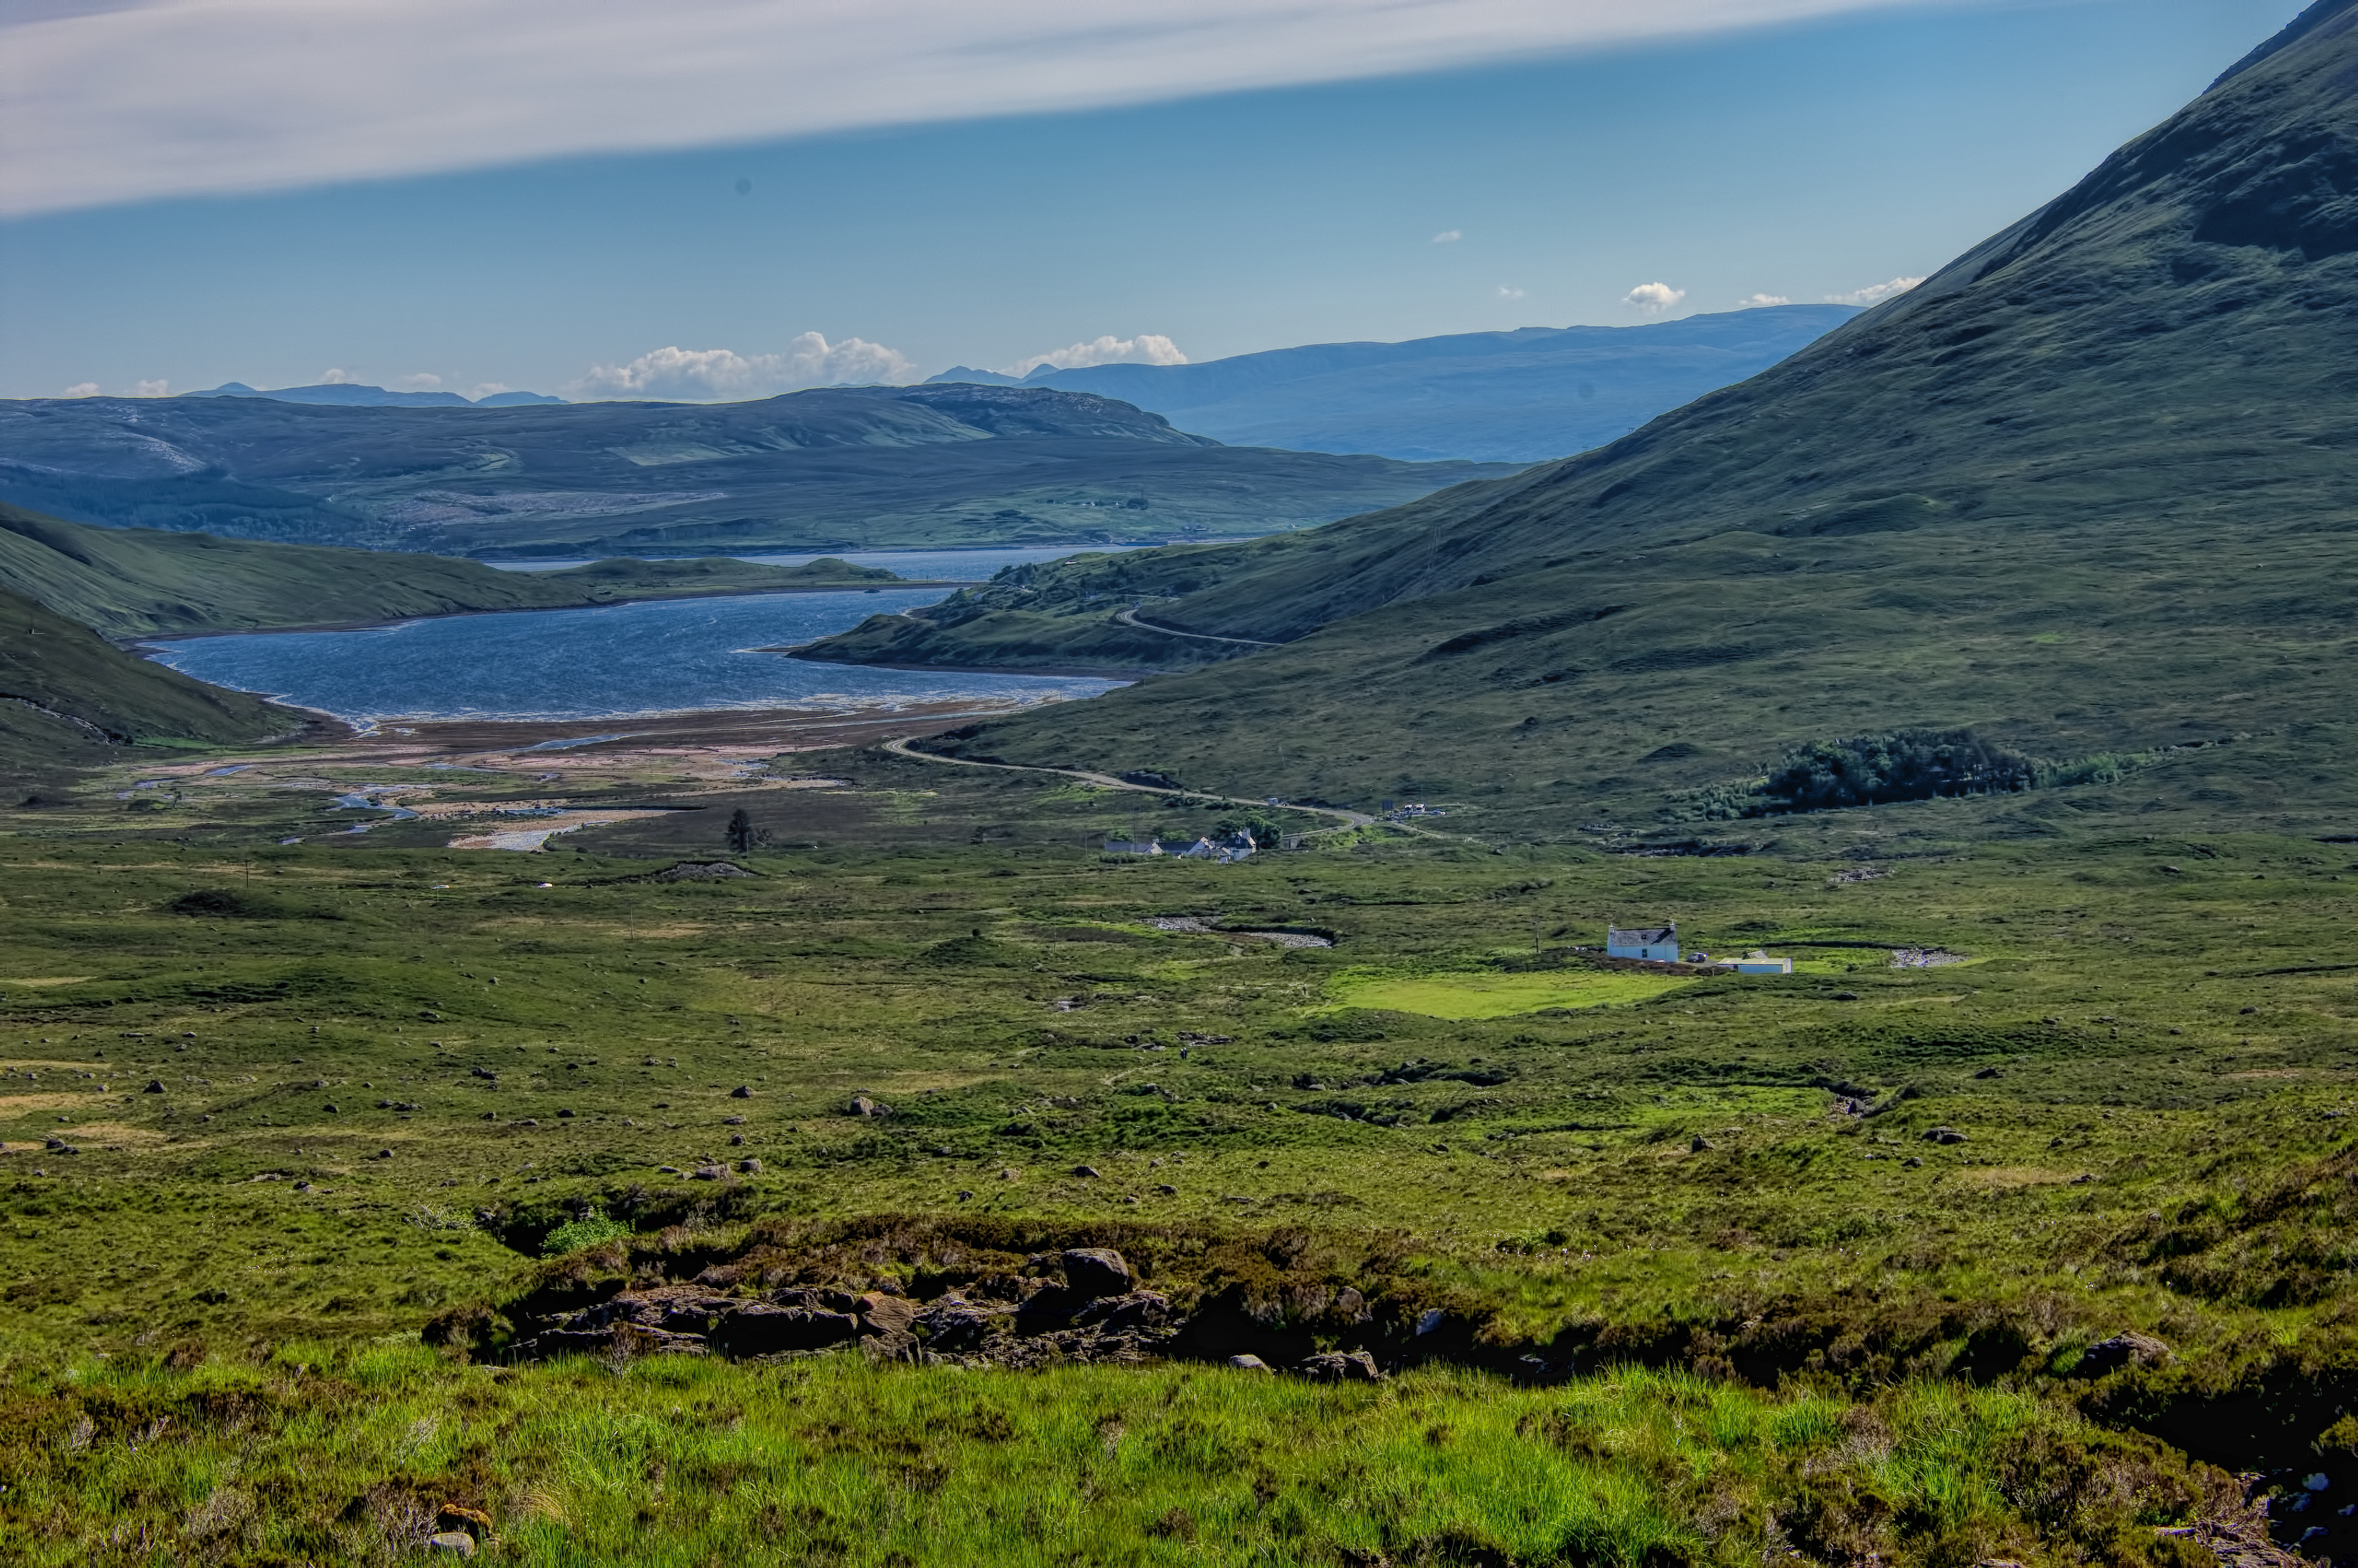
landscape, nature, wilderness, walking, mountain, meadow, hill, lake, adventure, valley, mountain range, highland, ridge, plain, grassland, plateau, fell, loch, ecosystem, skye, sligachan, cuillin, alltdeargmor, tundra, landform, mountain pass, natural environment, geographical feature, mountainous landforms